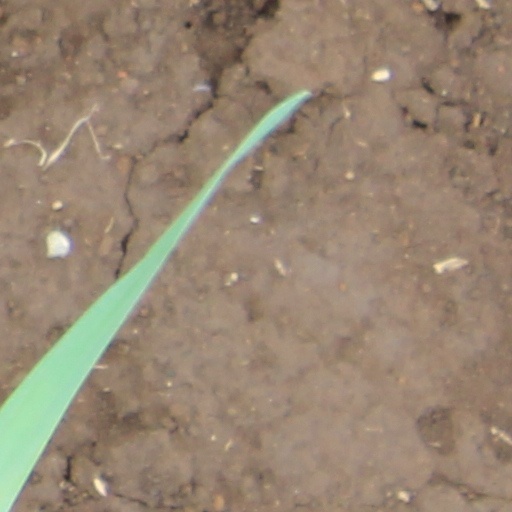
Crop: wheat